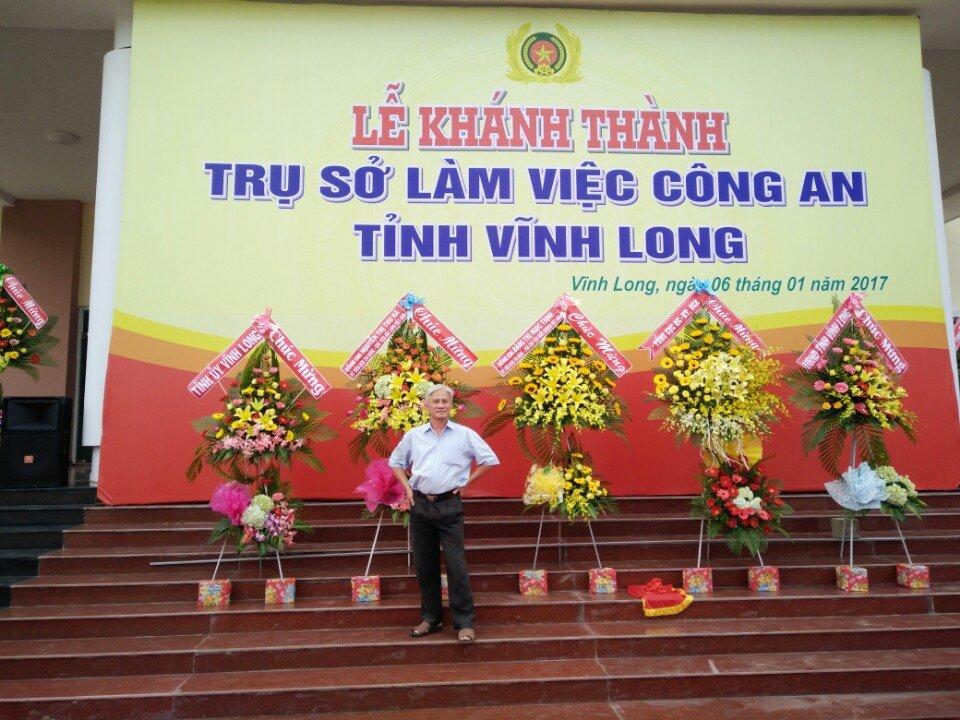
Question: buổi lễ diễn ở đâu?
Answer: tỉnh vĩnh long